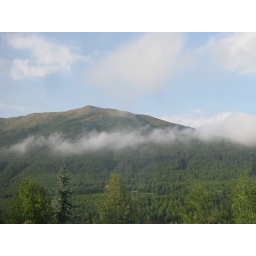
cloud ring around the mountain